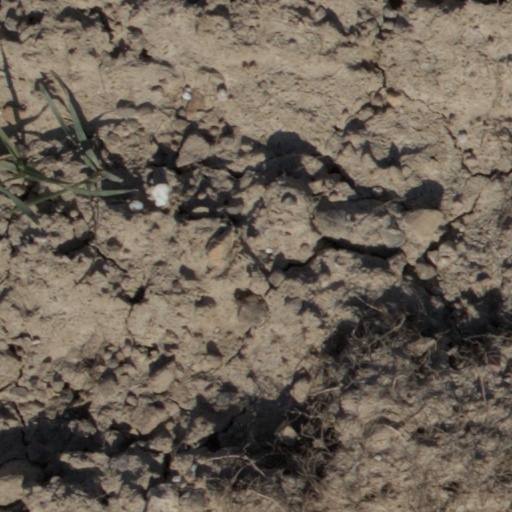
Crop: wheat